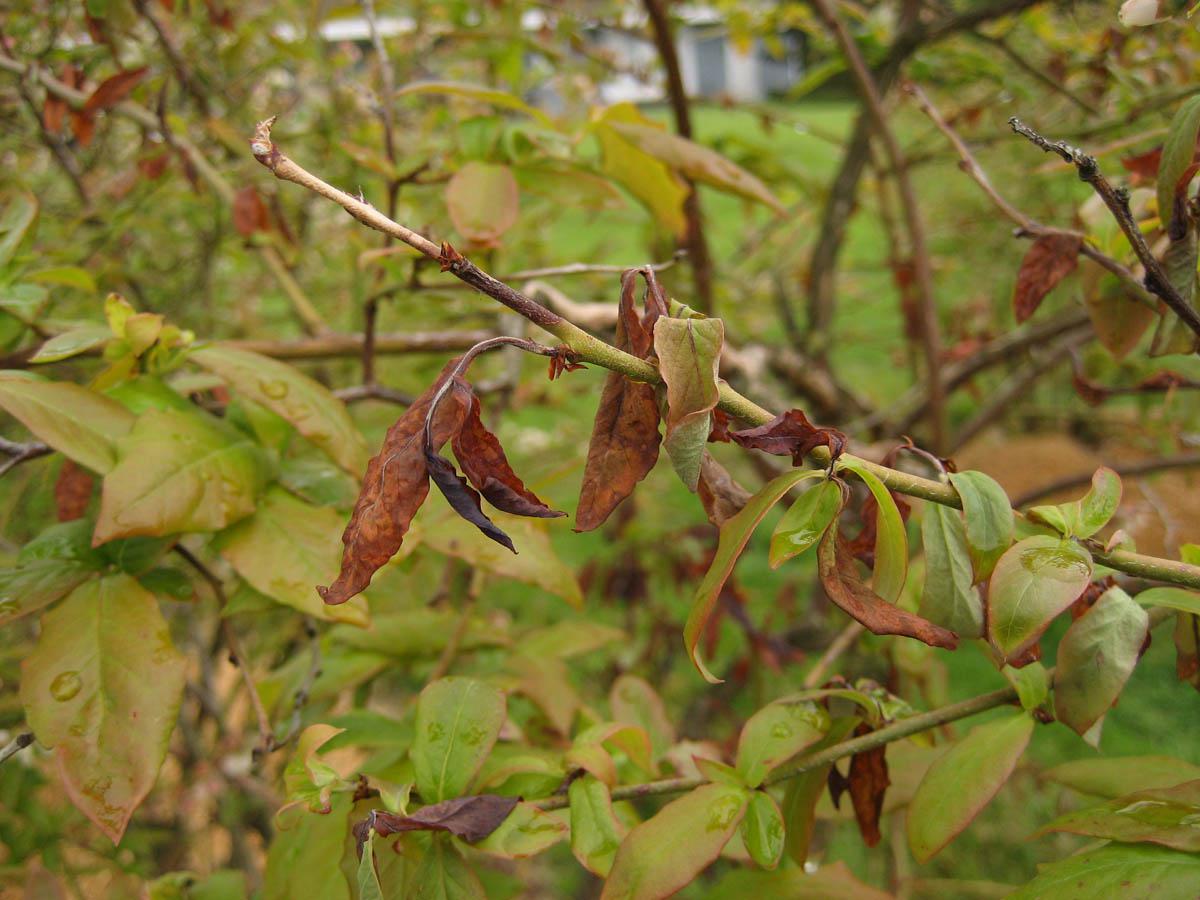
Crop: blueberry
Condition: scorch